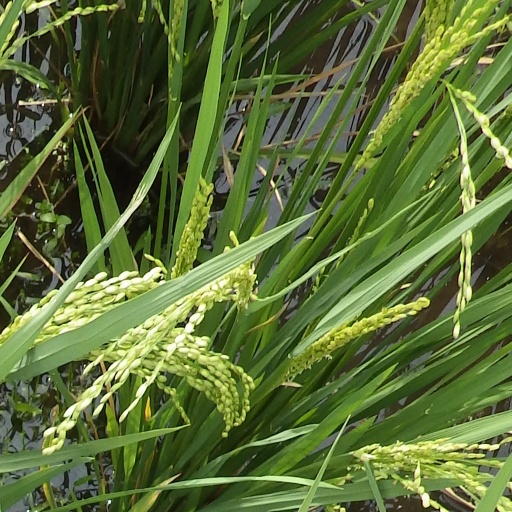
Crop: rice